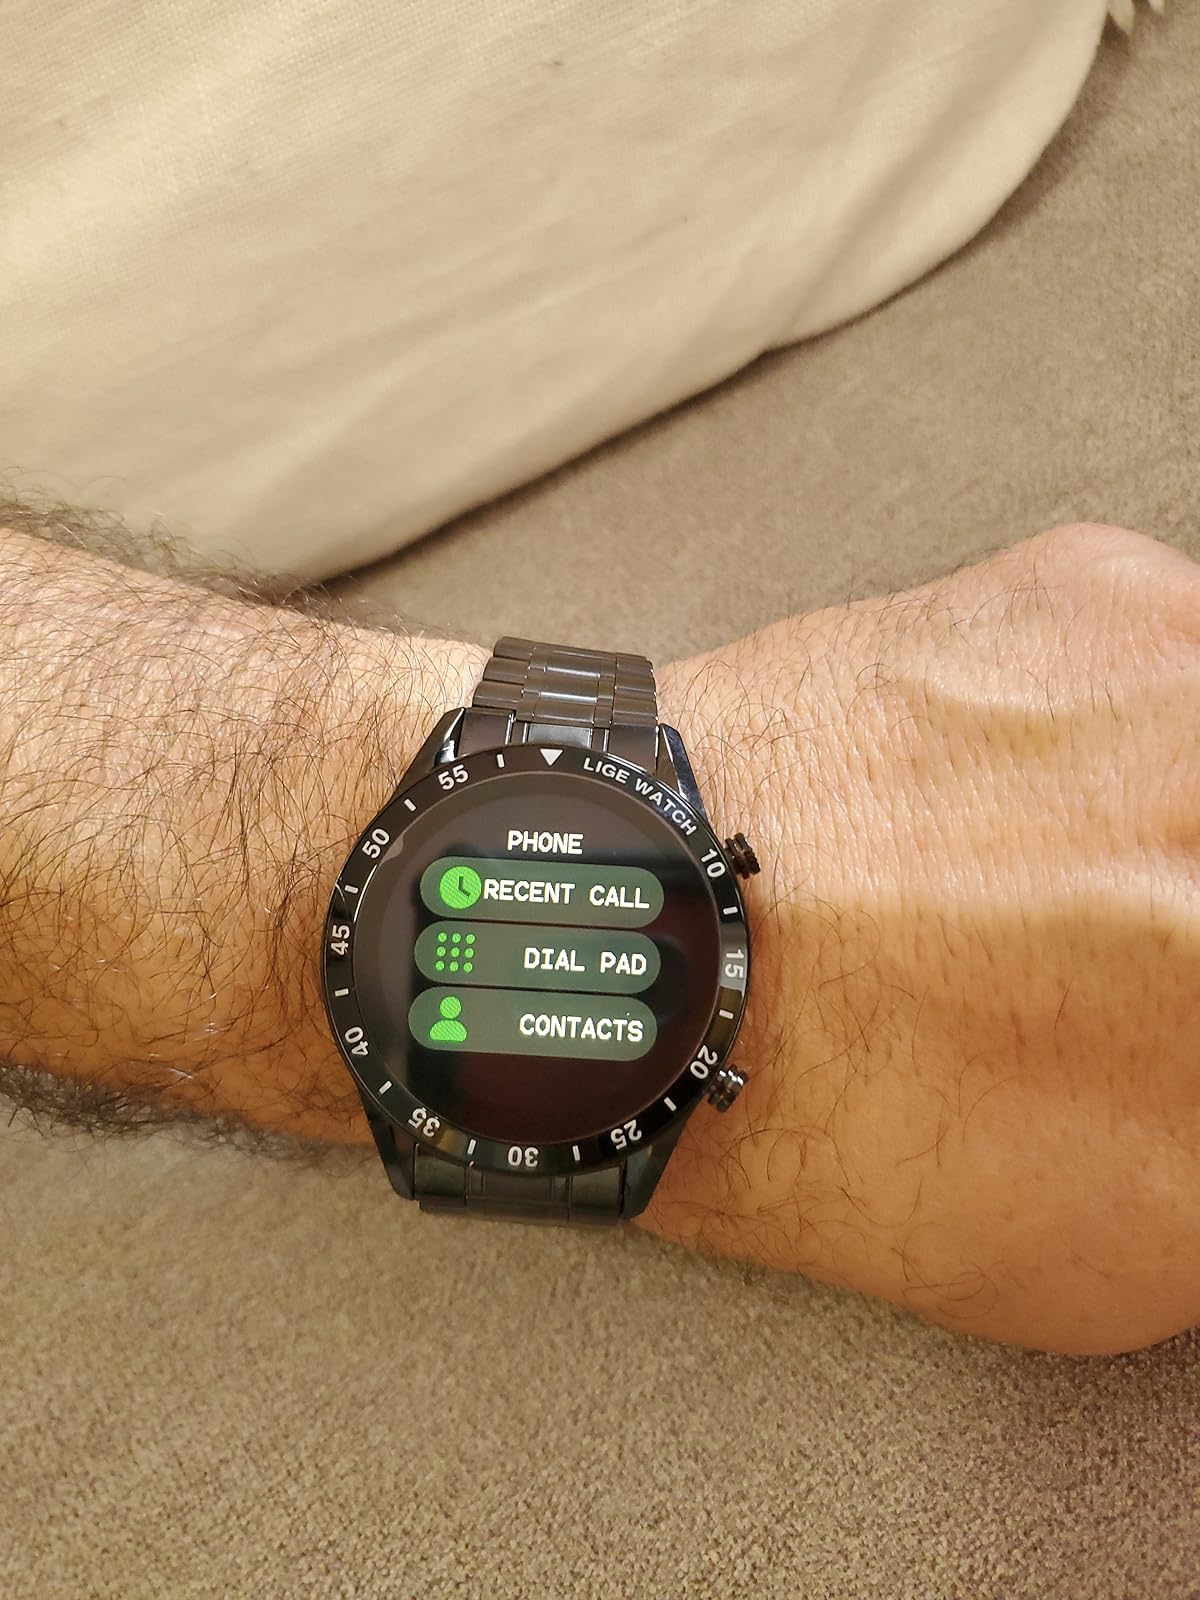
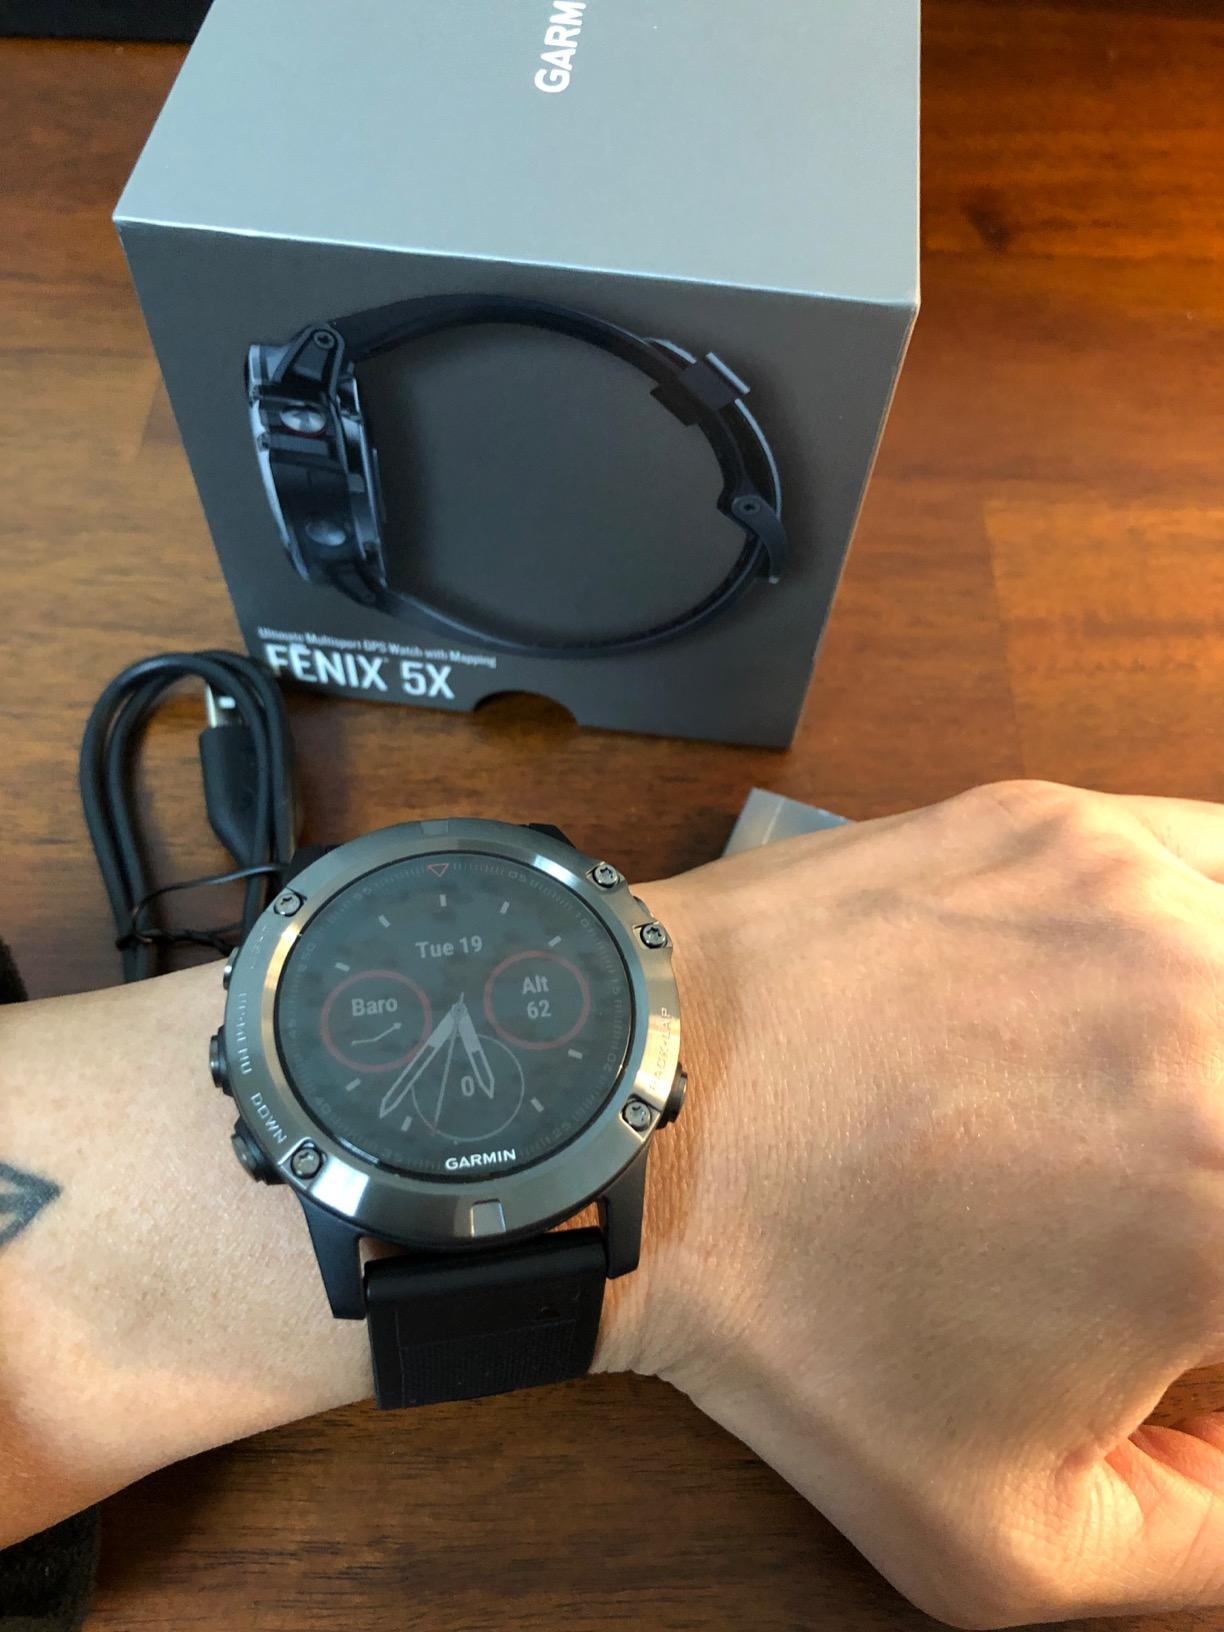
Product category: smartwatch
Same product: no